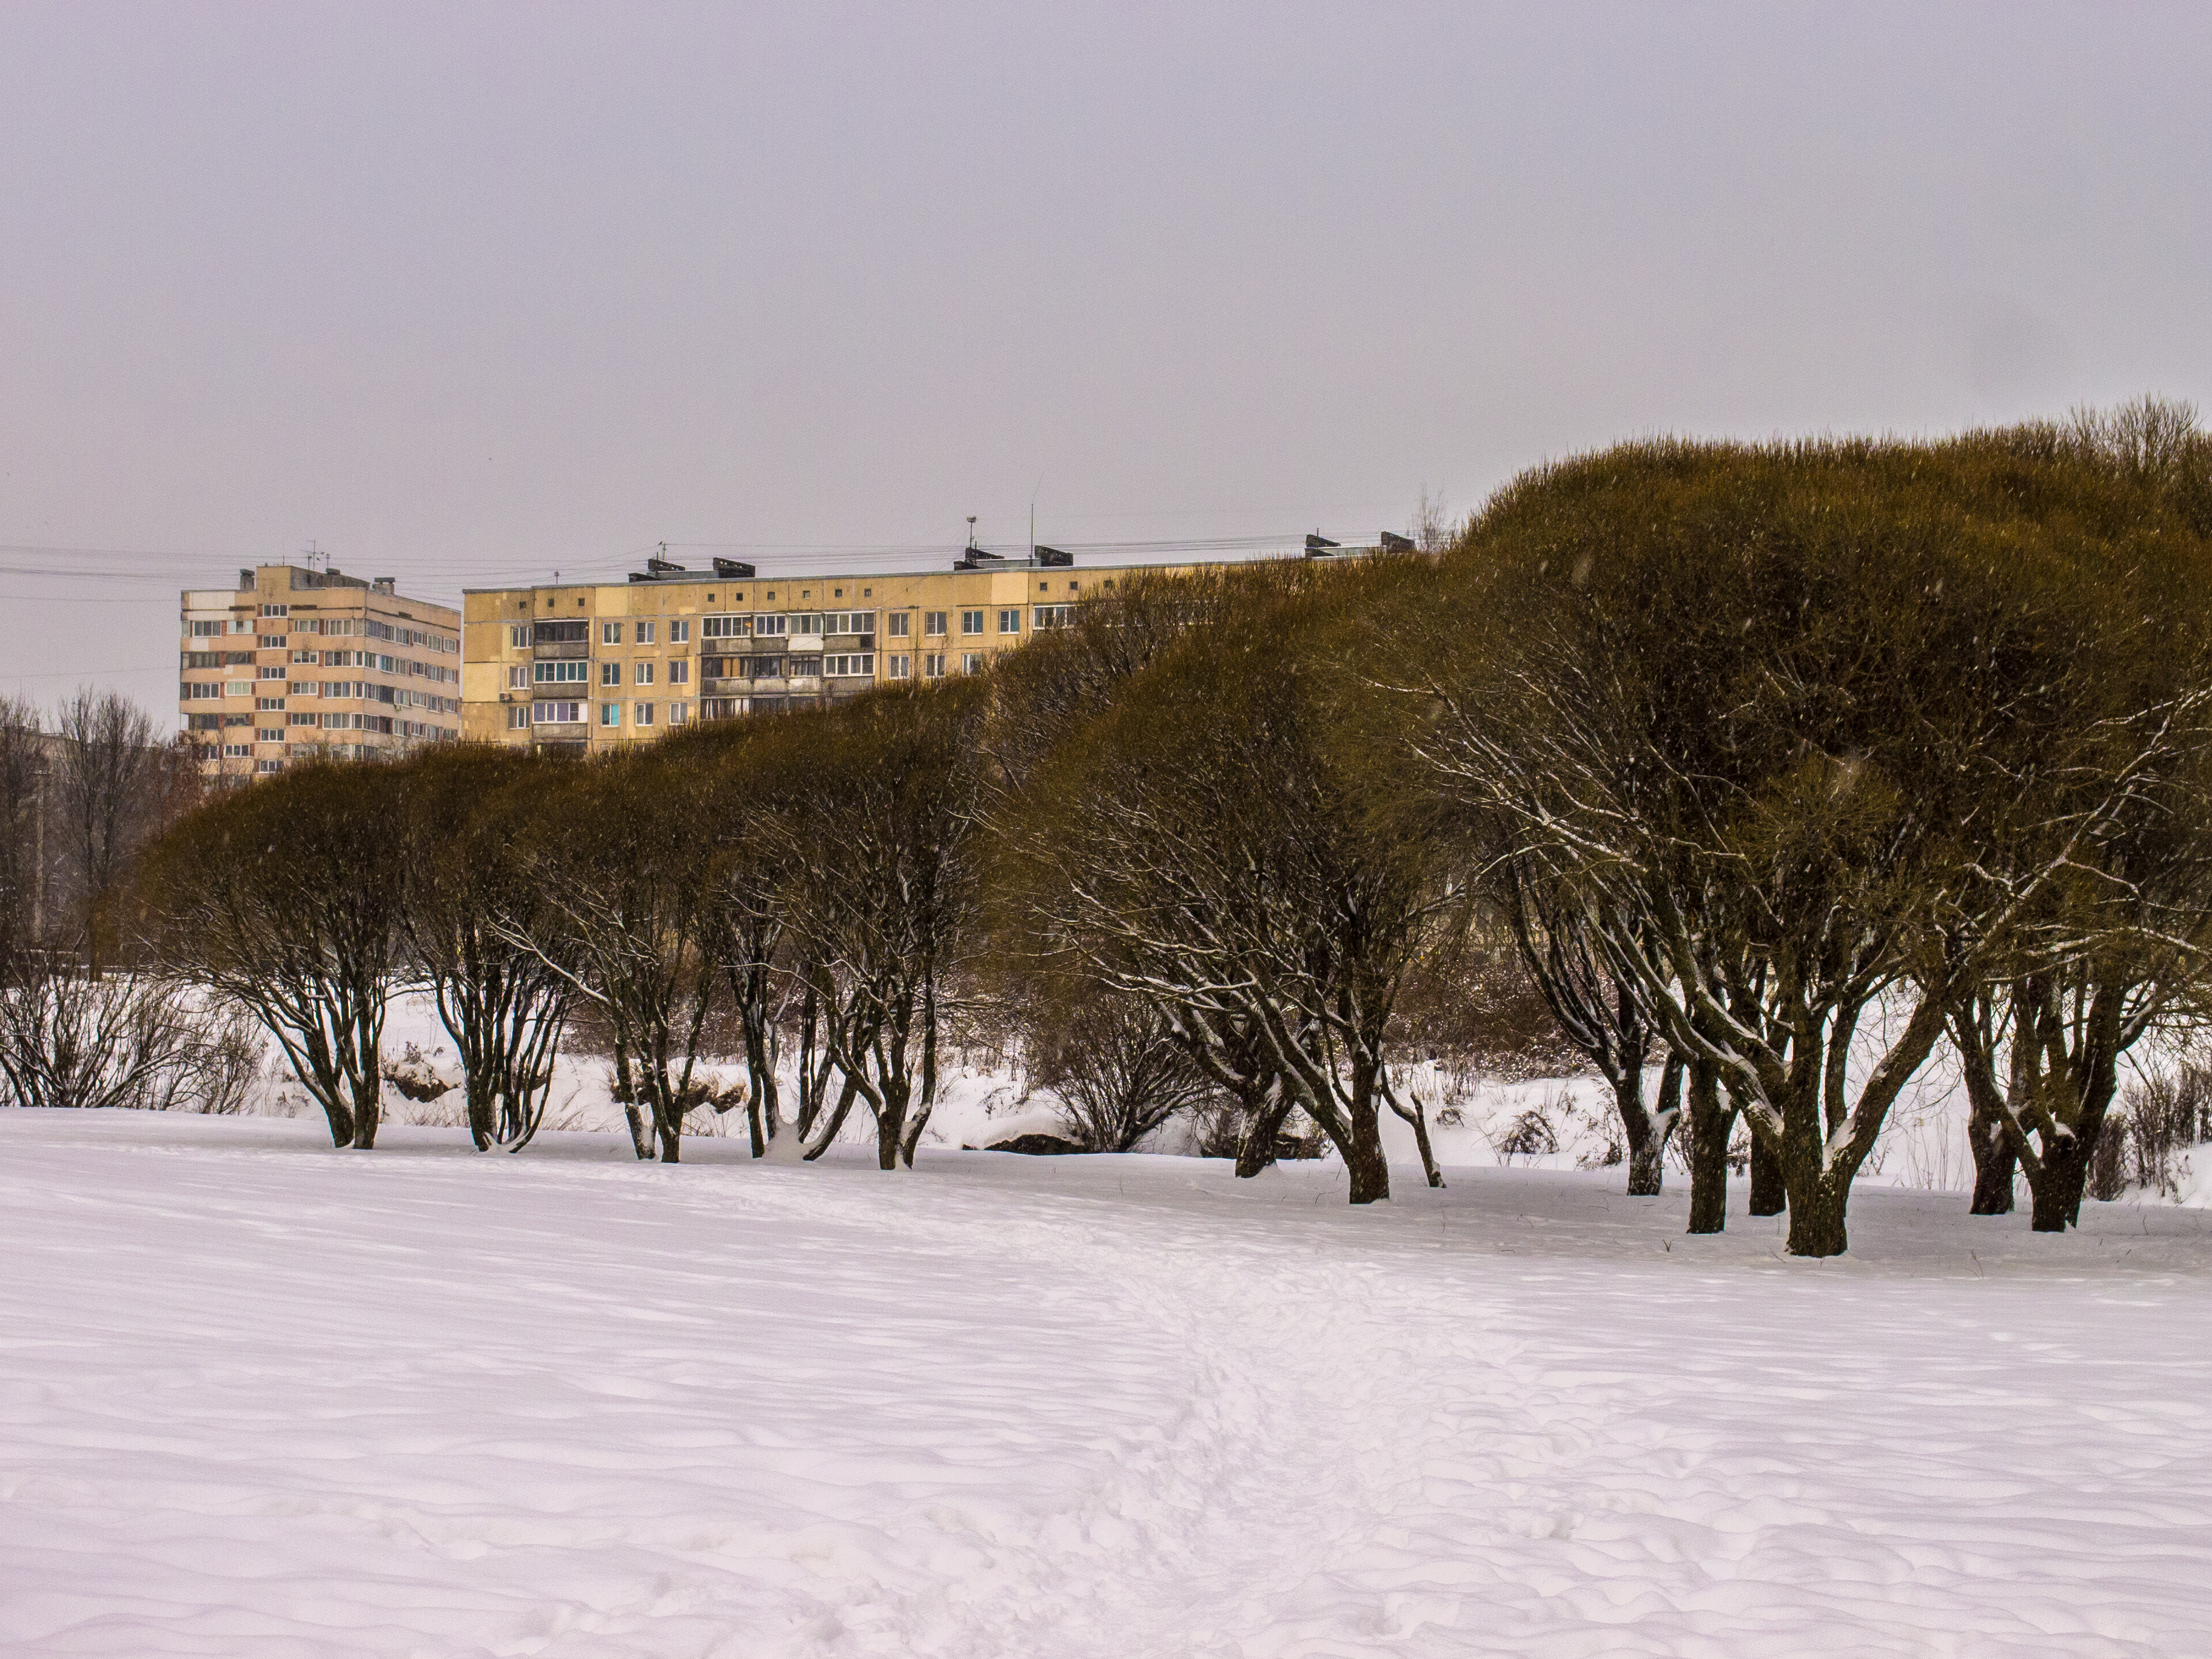
images, sky, snow, building, natural landscape, branch, twig, tree, plant, freezing, Tints and shades, landscape, wood, horizon, frost, winter, trunk, precipitation, event, grass, evening, slope, city, cloud, reflection, plant stem, ice